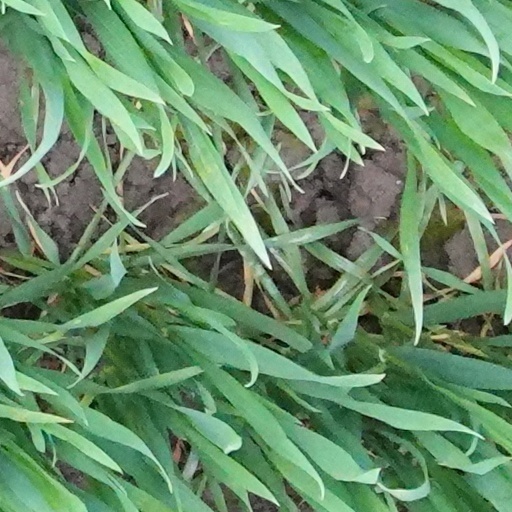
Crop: wheat